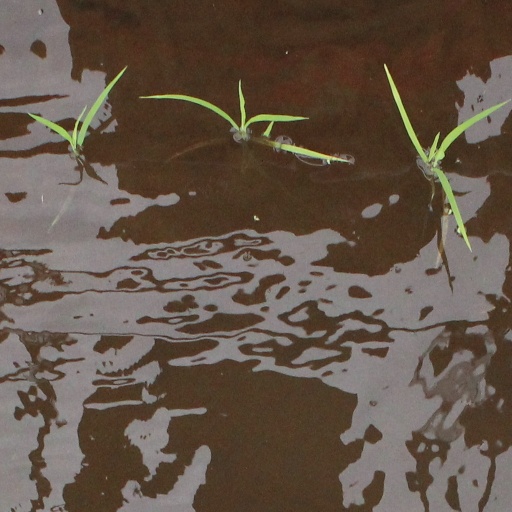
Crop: rice